2016 Women's World Twenty20 final

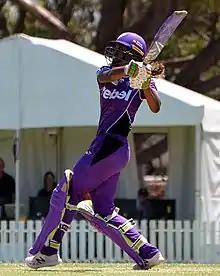
The West Indies' Hayley Matthews was player of the match.

The final was played at Eden Gardens before the men's final which also featured the West Indies. Australia won the toss and elected to bat scoring an imposing 148 for 5, with Lanning and Villani both contributing 52 runs. Despite losing opening partner Healy in the second over, Villani played aggressively and Australia scored 54 runs in the first six overs. Her 77 run second wicket partnership with Lanning was broken when Villani was caught off Taylors bowling. Lanning and Perry, 28 from 23 balls, continued the assault as Australia reached 100 in the 14th over. The West Indies fought back well to only concede 36 runs from the last five overs, including only one run from the last over.